92nd Infantry Division (United States)

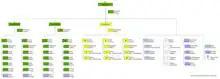
Square Division example: 1918 US Infantry Division. On the far left can be seen two Brigades of two Regiments each

A special "Negro zone" was to be built at the east end of Camp Funston, with "separate amusement places and exchanges." A.D. Jellison, a banker of Junction City, Kansas, gave a plot of land for a "community house," to be erected by the Black trainees who had been drafted from seven states.